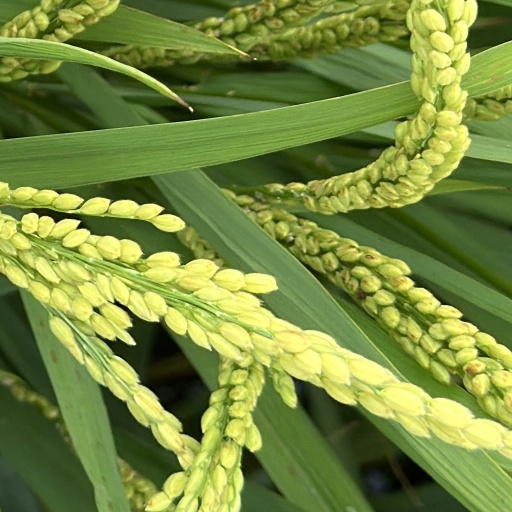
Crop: rice